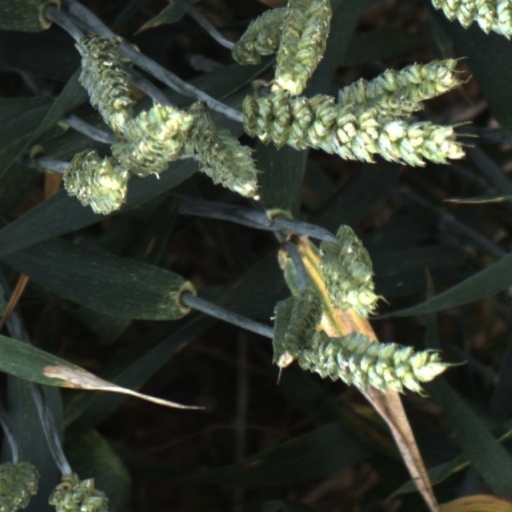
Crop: wheat